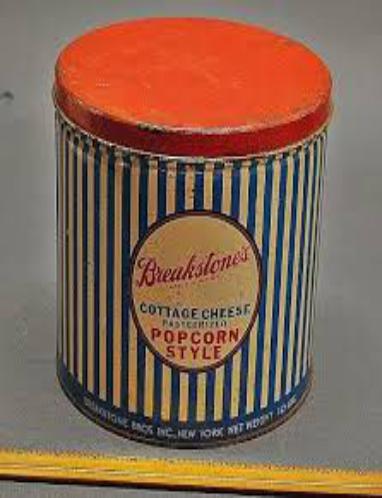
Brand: Breakstone's
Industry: Food